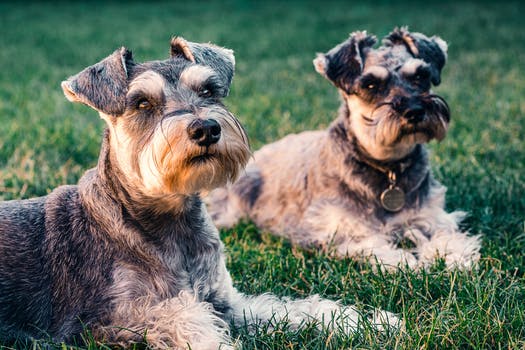
Label: No Watermark